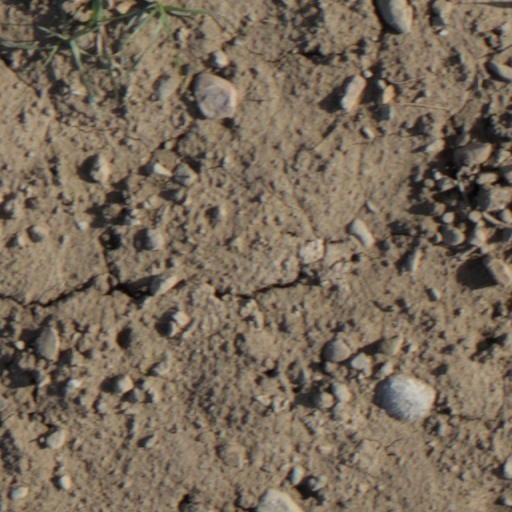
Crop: wheat